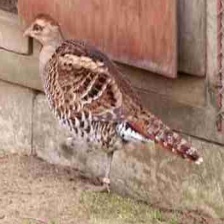
Species: ELLIOTS  PHEASANT
Scientific name: SYRMATICUS ELLIOTI